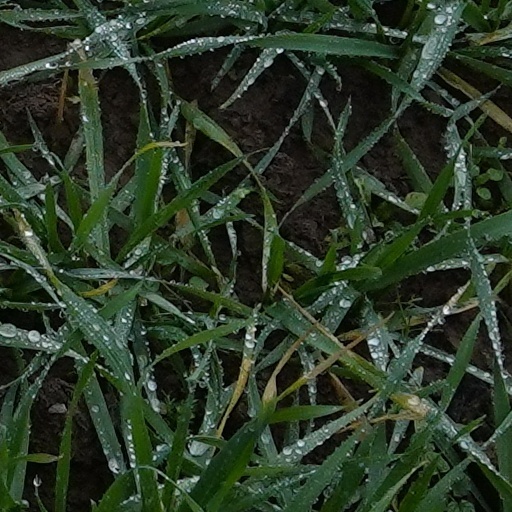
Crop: wheat